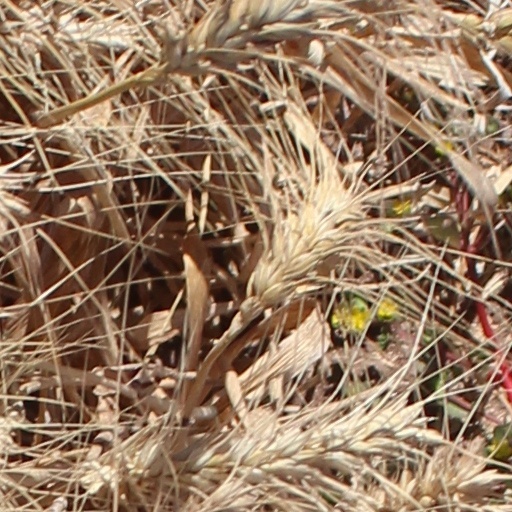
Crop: wheat